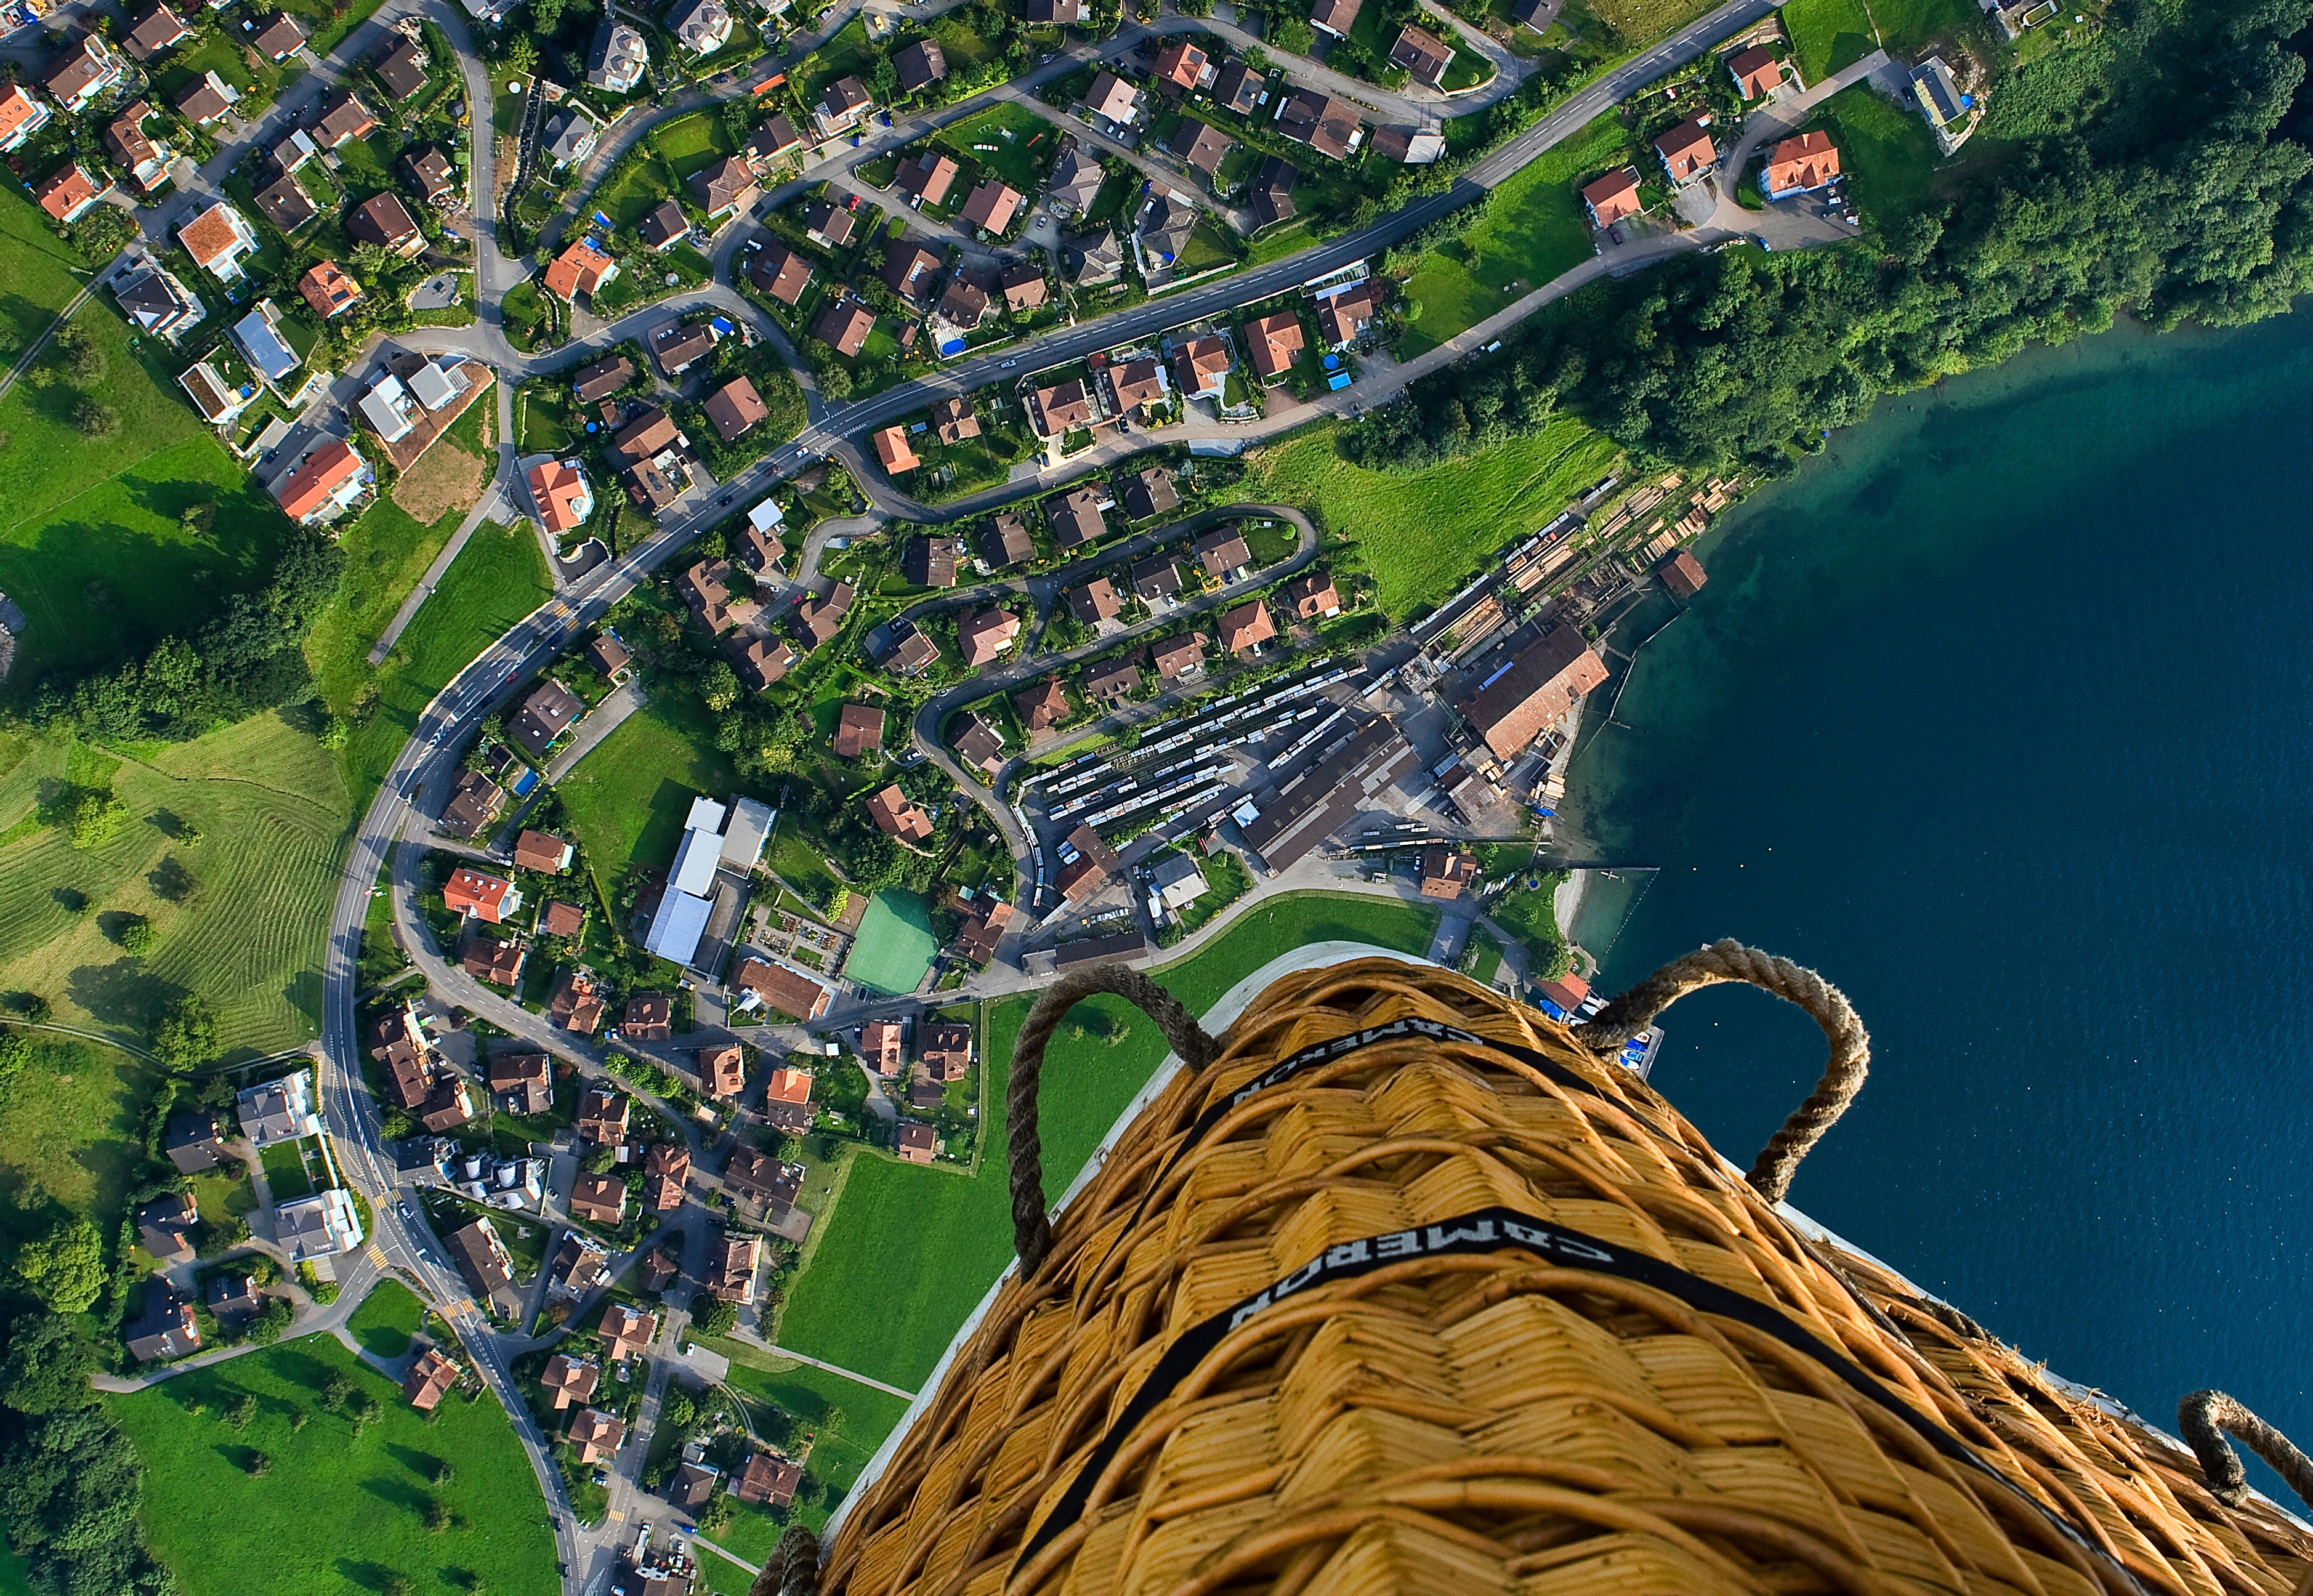
landscape, tree, water, grass, plant, sky, photography, city, village, suburb, tourism, leisure, bird's eye view, aerial photography